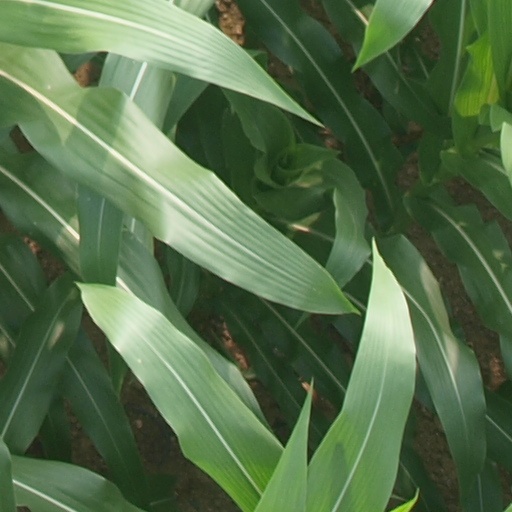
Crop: maize; corn